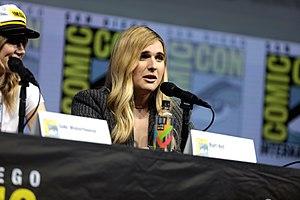
Hari Nef est une écrivaine, mannequin et actrice américaine née le 21 octobre 1992 à Philadelphie dans l'État de Pennsylvanie.